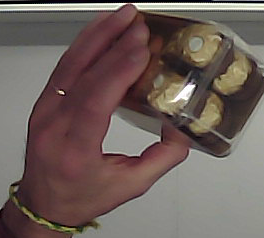
Product: rocher_chocolate